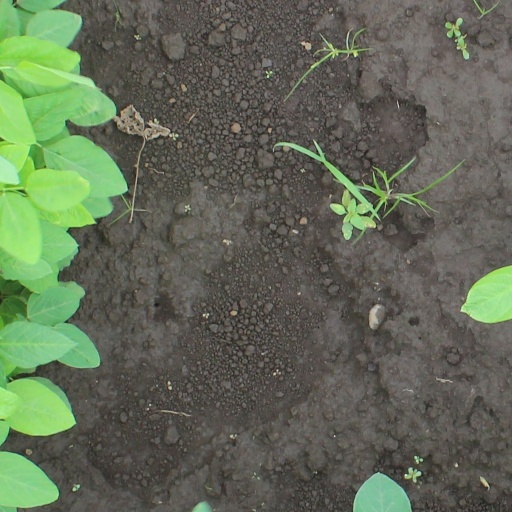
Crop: soybean